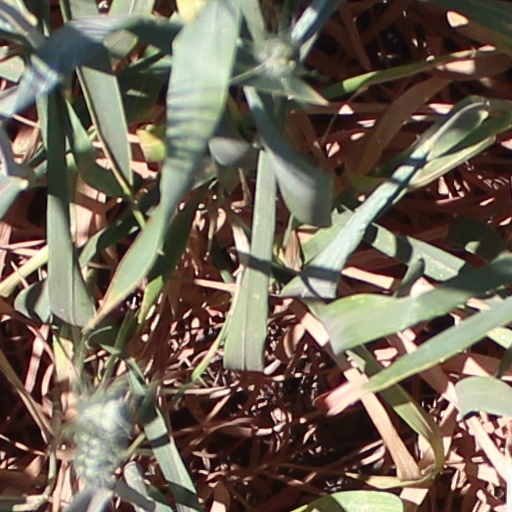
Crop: wheat